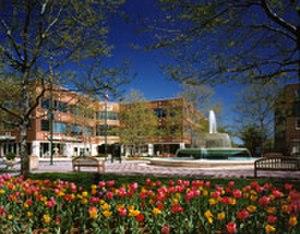
Le comté de Middlesex est un comté des États-Unis situé dans l'État du New Jersey. Sa population était de 750 162 habitants au recensement de 2000. Le comté fait partie de l'agglomération new-yorkaise. Son chef-lieu est New Brunswick.